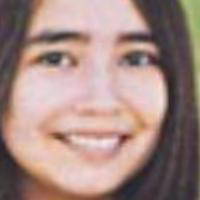
Age group: age 11-20